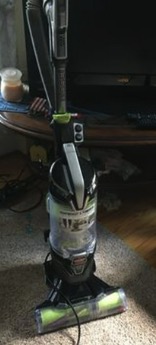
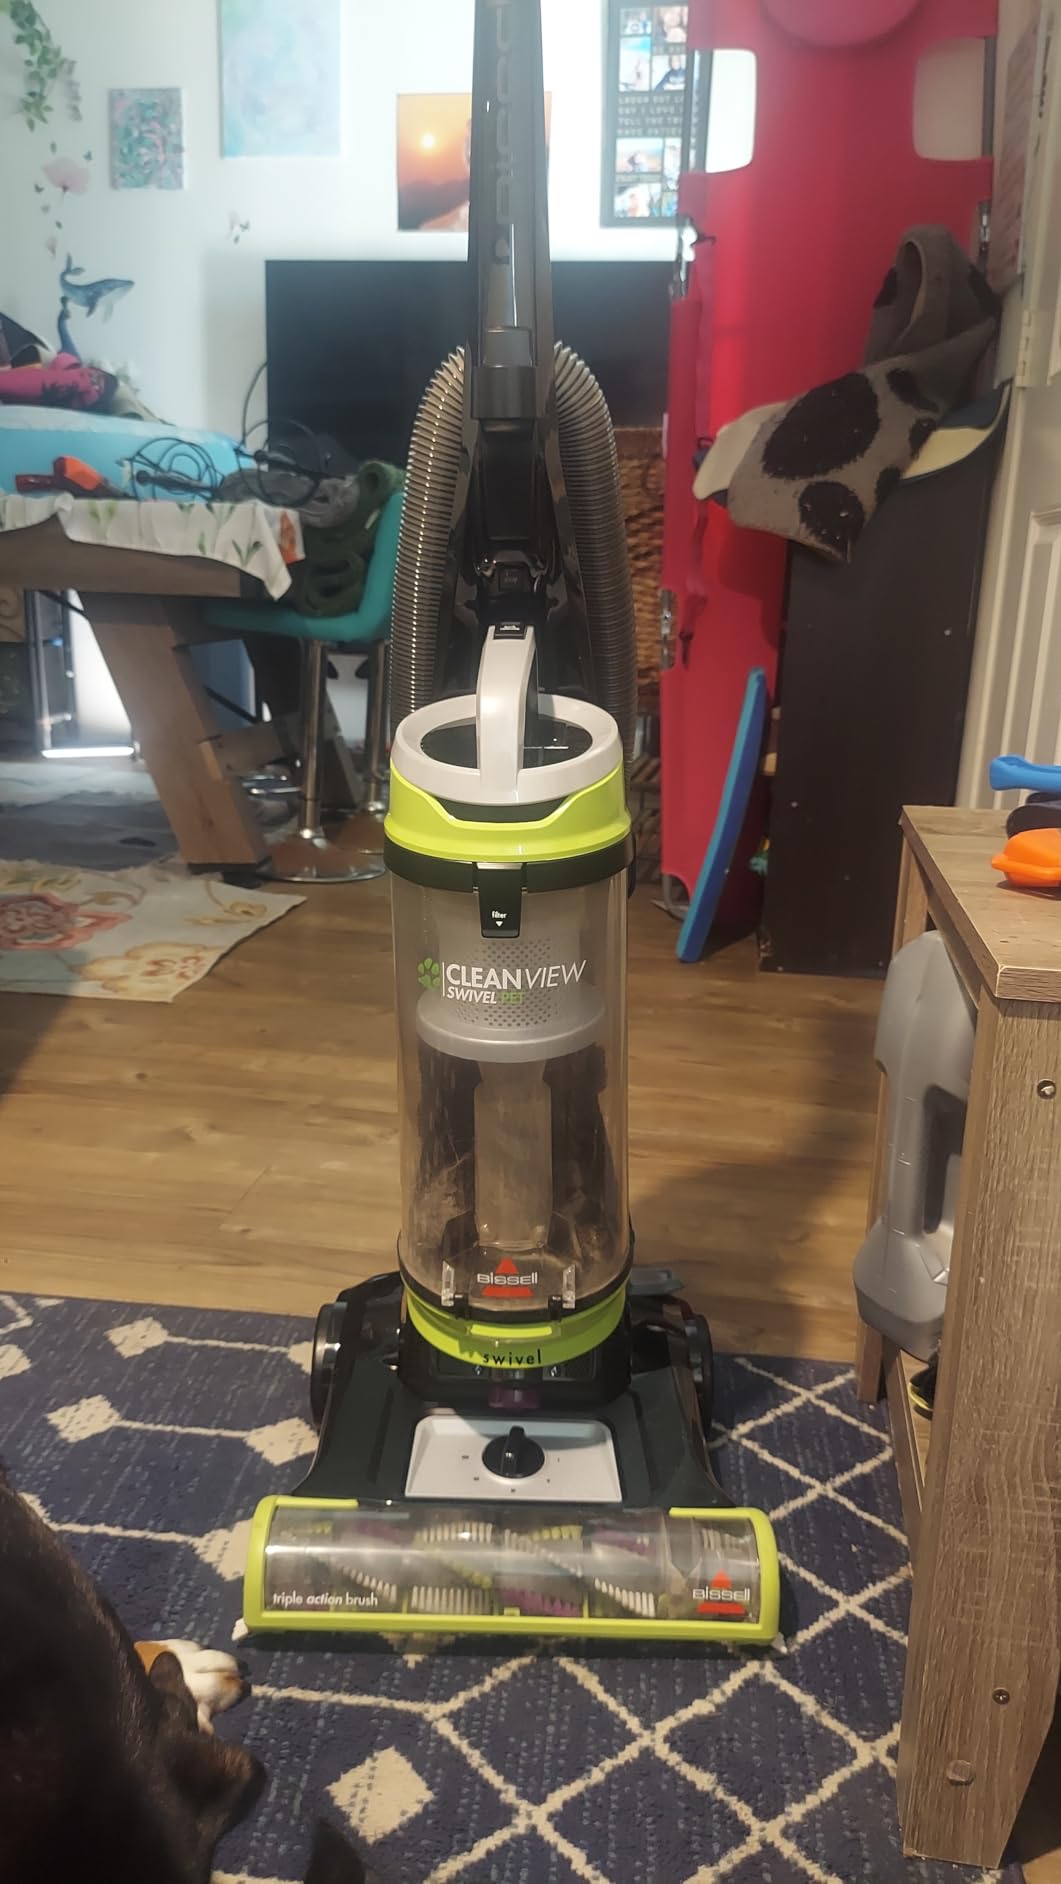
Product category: items_vacuum
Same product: no